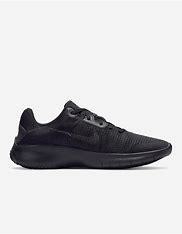
Brand: Nike
Model: Flex Experience Run 11 Next Nature